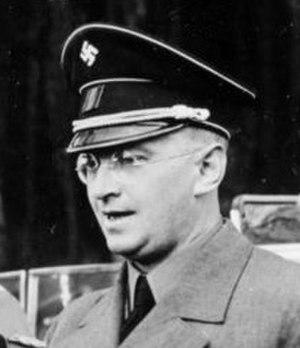
Konrad Henlein est un homme politique pro-nazi dans la Tchécoslovaquie de l'entre-deux-guerres et le leader du Parti allemand des Sudètes prônant le séparatisme de la région des Sudètes, peuplée de germanophones.